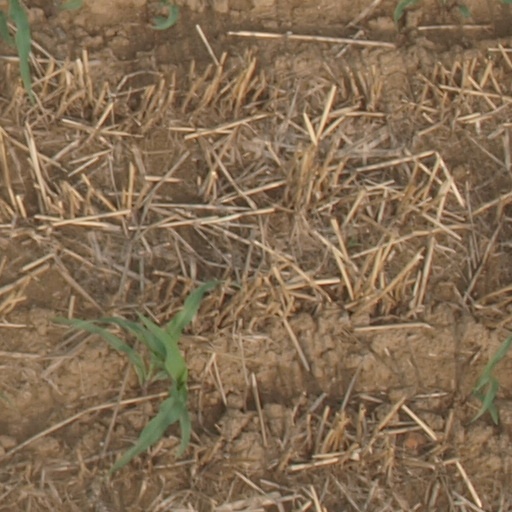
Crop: maize; corn